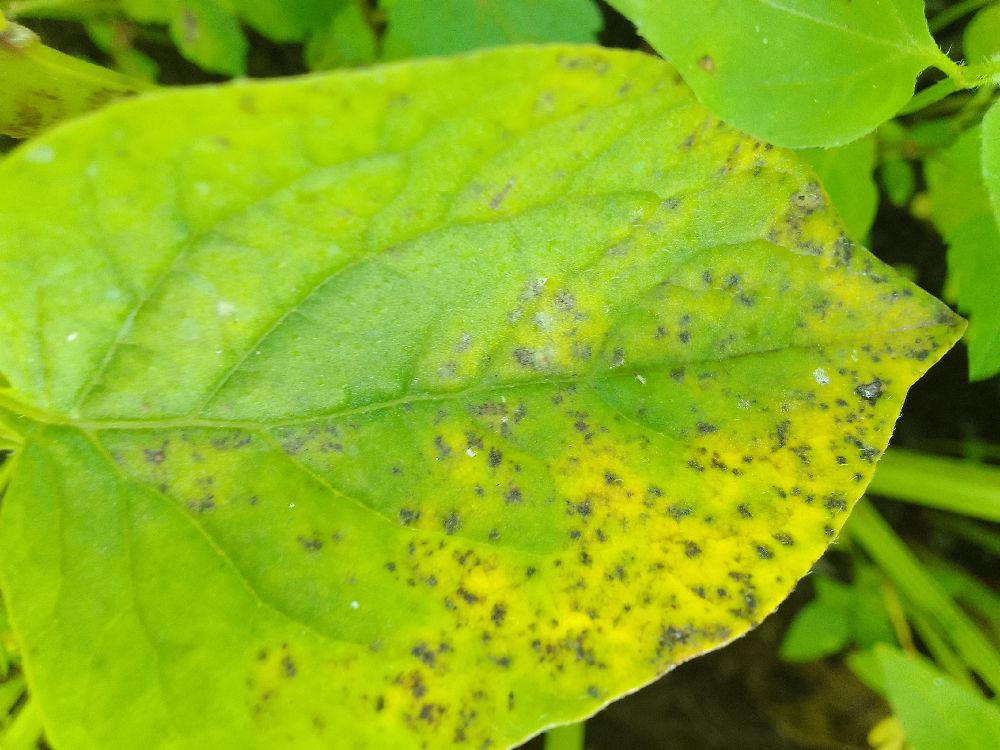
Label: Early blight